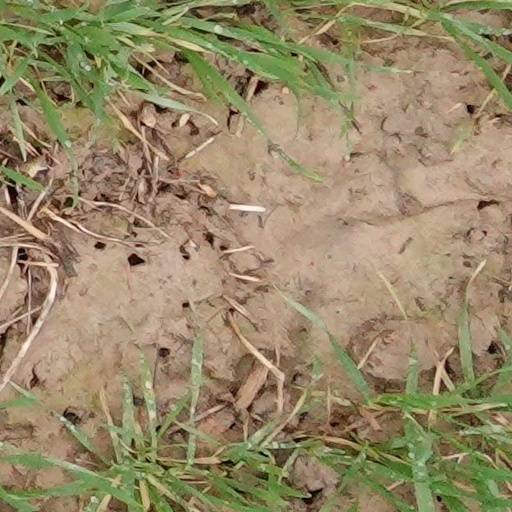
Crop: wheat